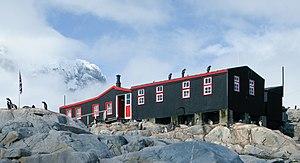
Le bâtiment principal de l'ancienne base britannique Port Lockroy sur l'île Goudier en péninsule Antarctique"